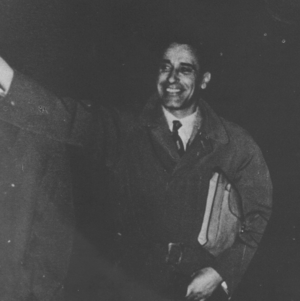
Abderrahim Bouabid en 1955
Abderrahim Bouabid, né le 23 mars 1922 à Salé et mort le 8 janvier 1992, est un militant, avocat et homme politique marocain.